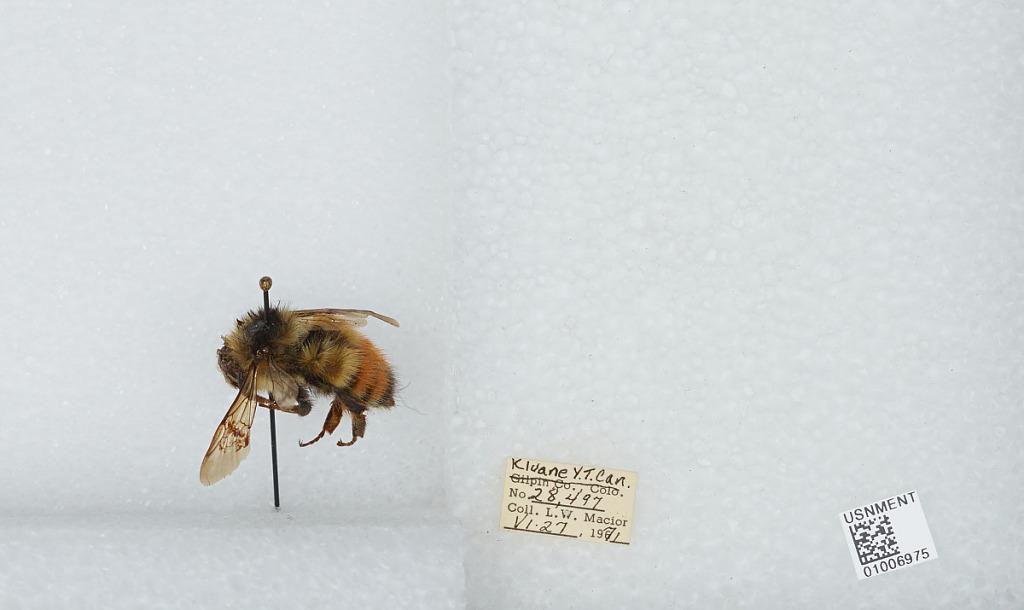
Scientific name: Bombus (Pyrobombus) flavifrons Cresson
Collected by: L. Macior
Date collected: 1971-6-27
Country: Canada
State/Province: Yukon Territory
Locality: Kluane
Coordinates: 60.75, -139.5